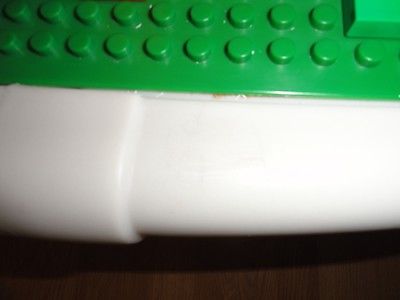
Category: table